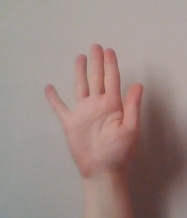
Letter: sheen